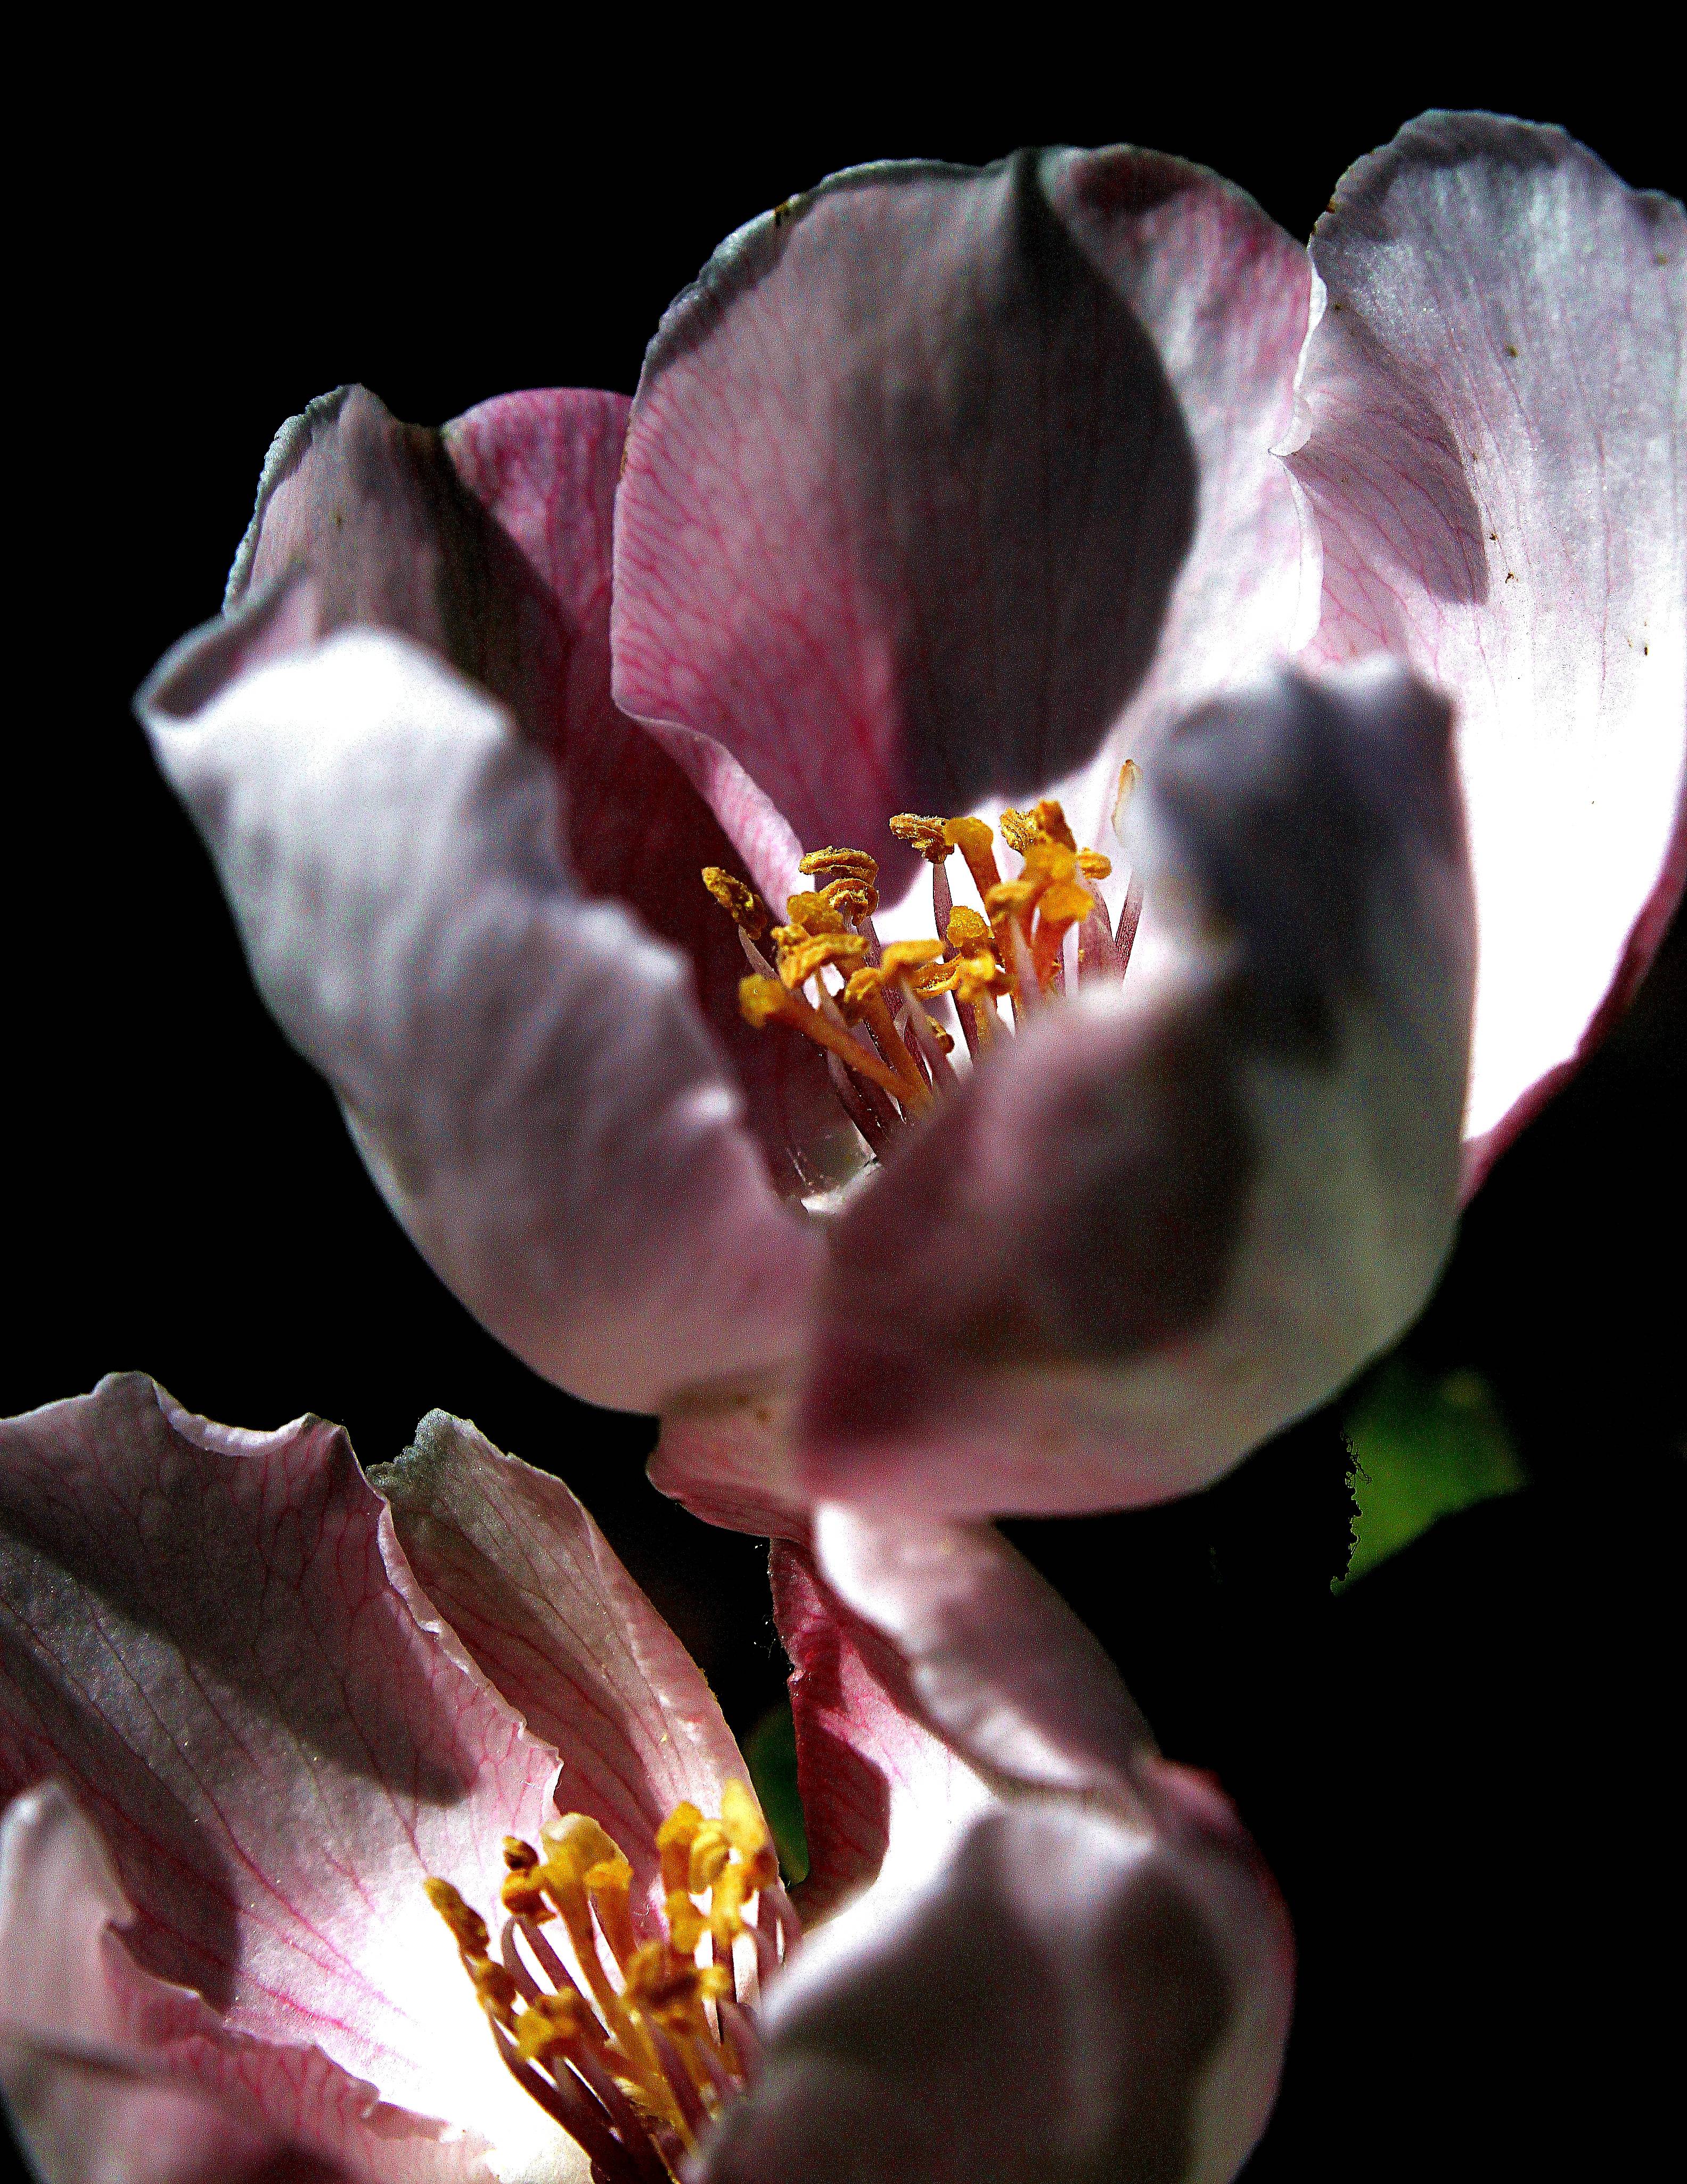
blossom, plant, photography, leaf, flower, petal, red, macro, botany, pink, flora, flowers, close up, eye, flores, bud, ggl1, canoneos500d, macro photography, flowering plant, plant stem, land plant, calochortus